Hunters & Collectors

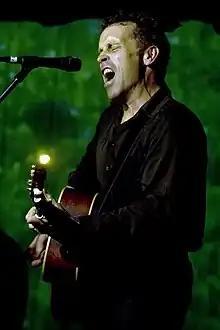
Seymour performing in 2008

After leaving Hunters & Collectors Tosti-Gueira was in Soldiers of Fortune. Lubran has worked for numerous artists including Permanent Press, The Dying People, Apocalypse, Connection, Great Temptation, Red=Yellow=Blue, The Index, The Possum Hunters, The Slaughtermen (1989), Mercy Mercy, Dave Graney and The White Buffalos (1989–90), The Trailblazers, Truckasaurus (1993), and George Huxley's International Velvet. Perano has been a member of Pierre's World, Swell Maps, Big Choir, Love Rodeo (1984–85), The Deadly Hume (1985–88), Funkicide, and Kylie Minogue Band (1990).